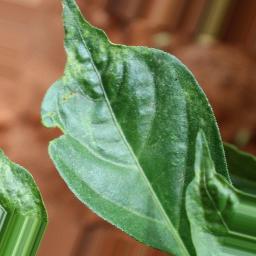
Label: mites_and_trips